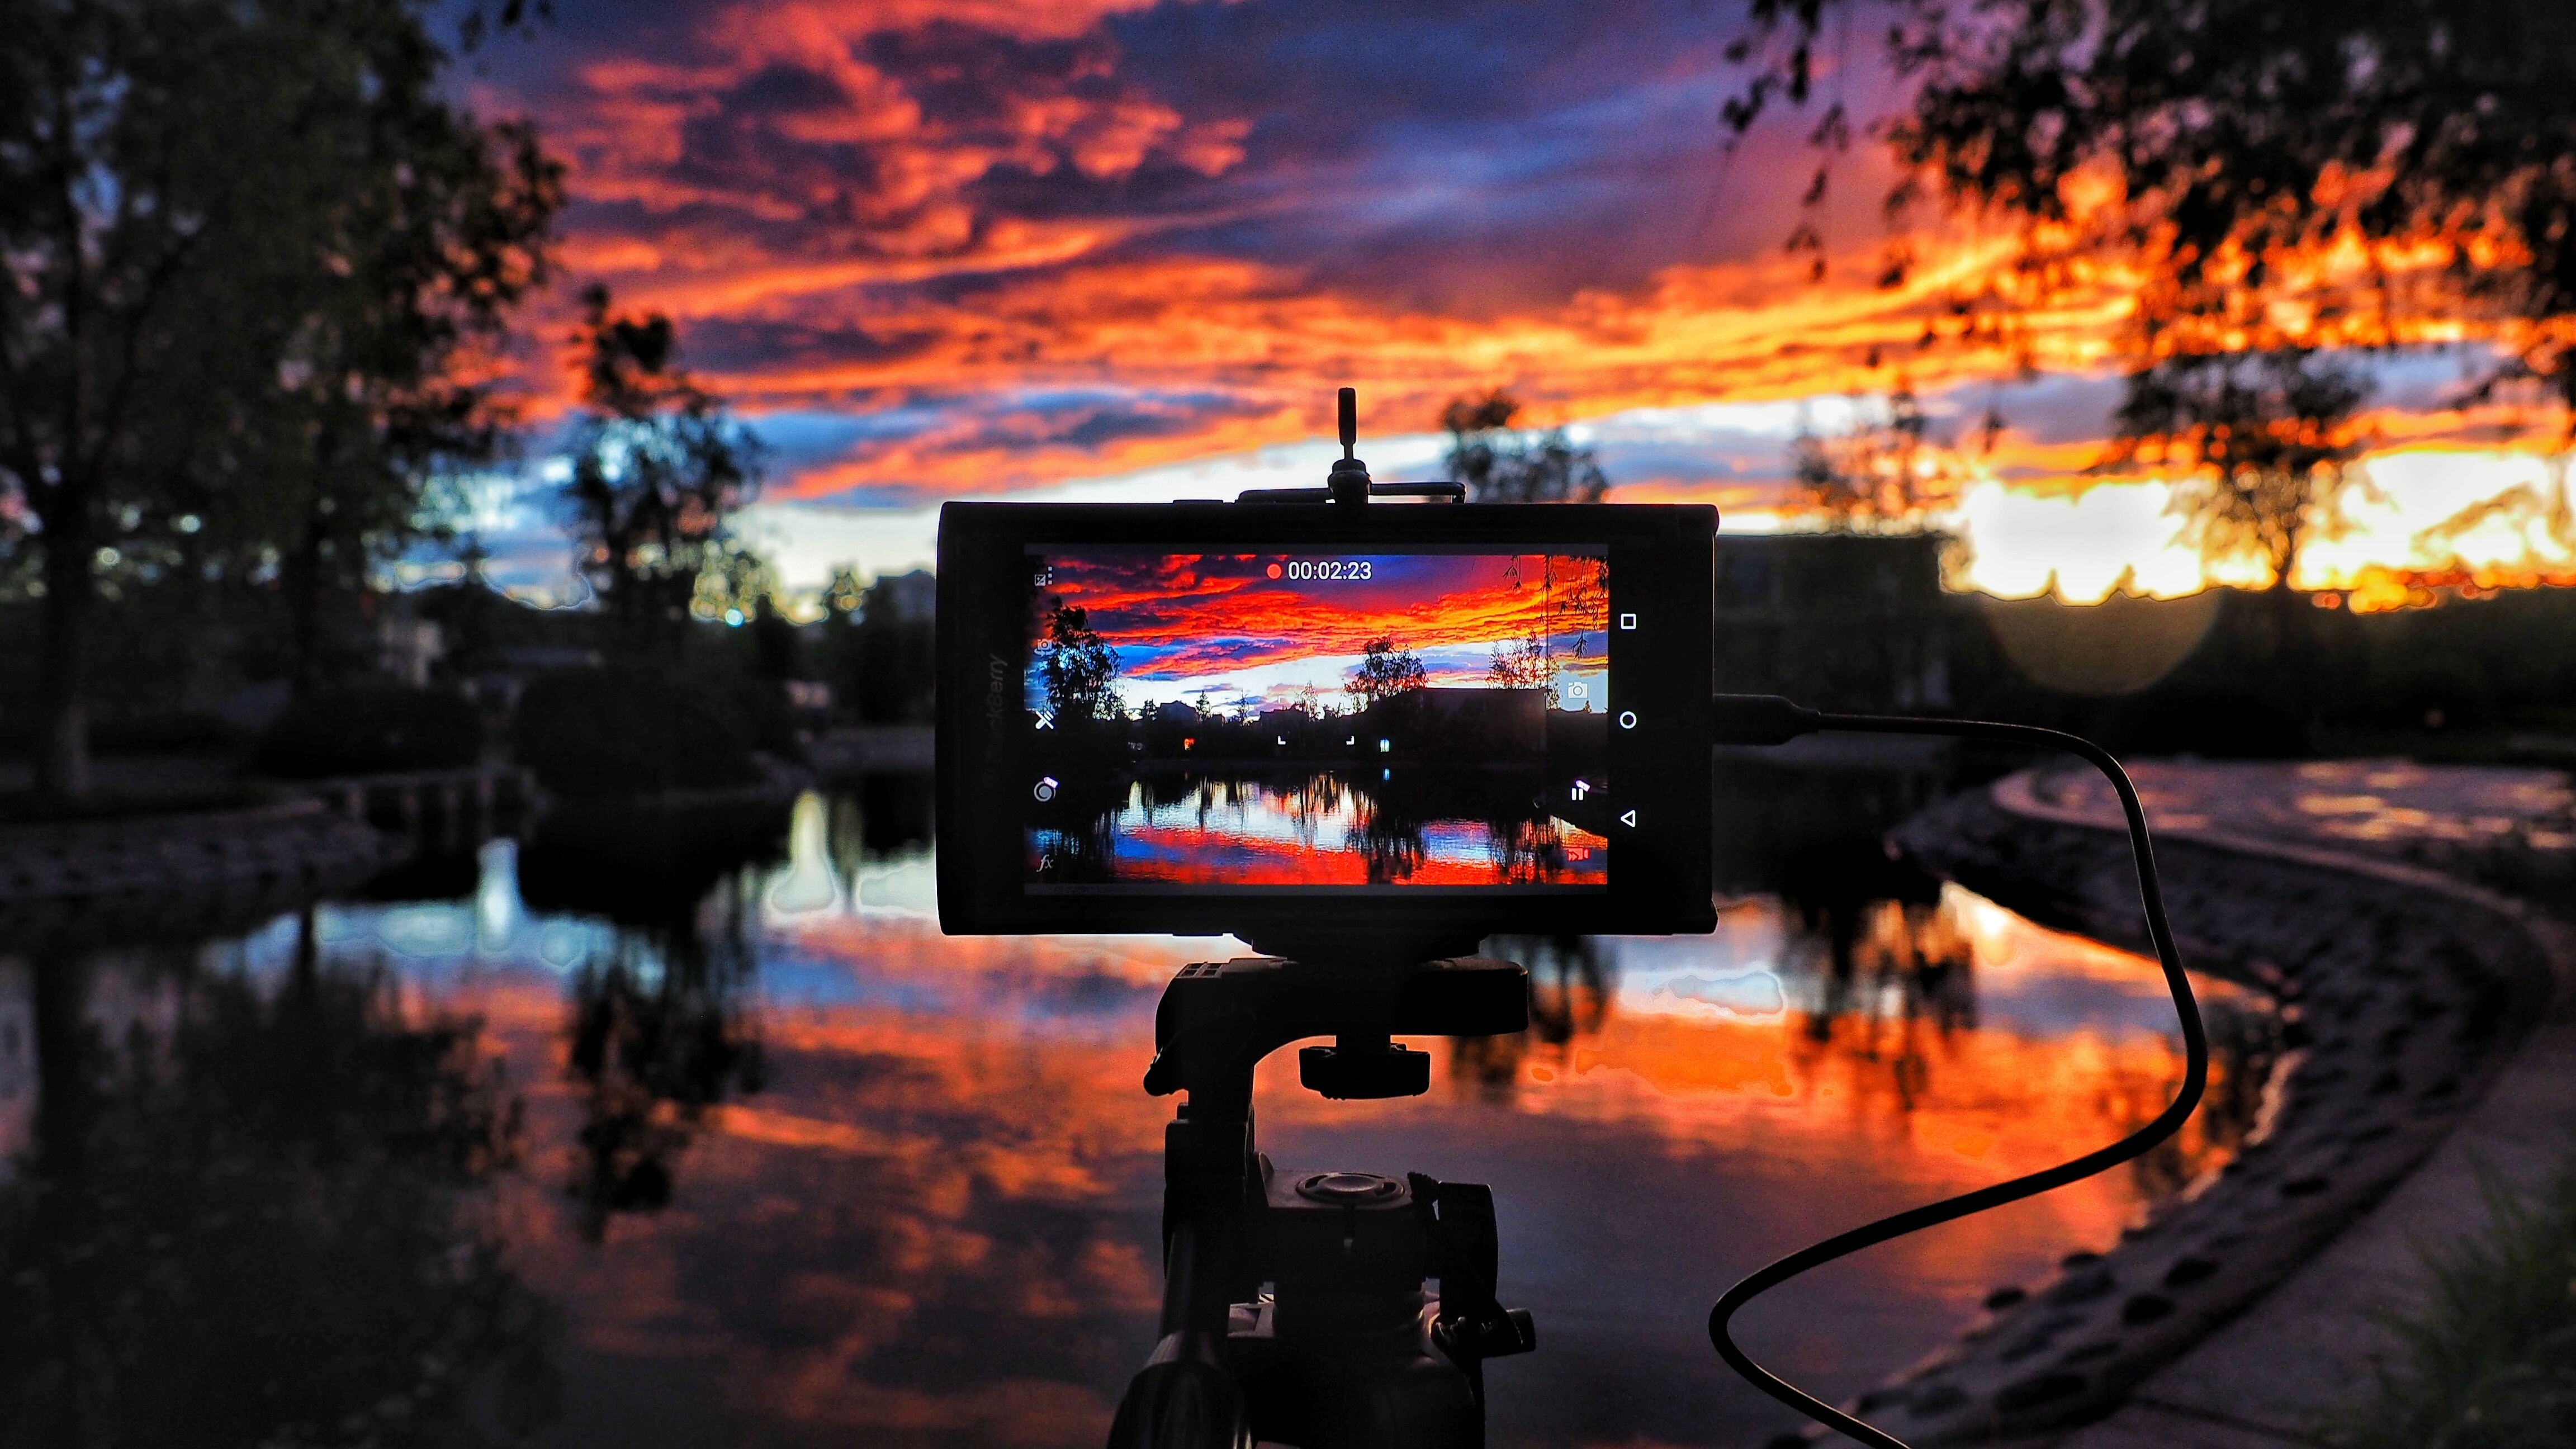
reflection, sunset, night, light, evening, dusk, darkness, morning, cityscape, sunrise, waterway